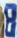
Number: 8